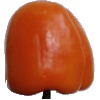
Label: orange_pepper